Shemot (parashah)

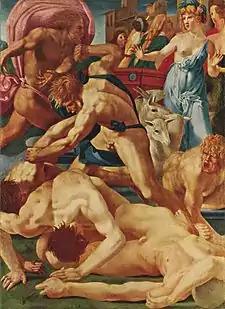
Moses Defending the Daughters of Jethro (painting circa 1523 by Rosso Fiorentino)

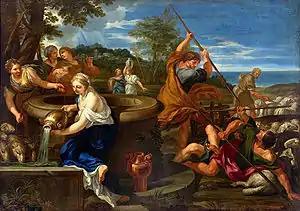
Moses and the Daughters of Jethro (painting circa 1660–1689 by Ciro Ferri)

In the third reading, when Moses grew up, he went to his brethren and saw their burdens. He saw an Egyptian striking a Hebrew, he looked this way and that, and when he saw no one, he struck the Egyptian and hid him in the sand. When he went out the next day, he came upon two Hebrew men fighting, and he asked the wrongdoer why he struck his fellow. The man asked Moses who had made him king, asking him whether he intended to kill him as he did the Egyptian, so Moses realized that his deed was known. When Pharaoh heard, he sought to kill Moses, but Moses fled to Midian, where he sat down by a well. The priest of Midian's seven daughters had come to water their father's flock, but shepherds drove them away. Moses stood up and helped the daughters, and watered their flock. When they came home to their father Reuel, he asked how they were able to come home so early, and they explained how an Egyptian had delivered them from the shepherds, and had also drawn water for the flock. Reuel then asked his daughters why they had left the man there, and told them to call him back to join them for a meal. Moses was content to live with the man, and he gave Moses his daughter Zipporah to marry. Moses and Zipporah had a baby boy, whom Moses called Gershom, saying that he had been a stranger in a strange land. The third open portion ends here.